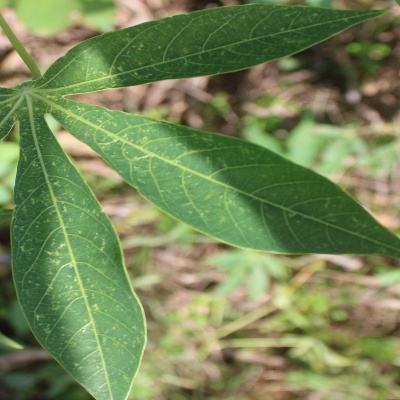
Crop: Cassava
Condition: green mite